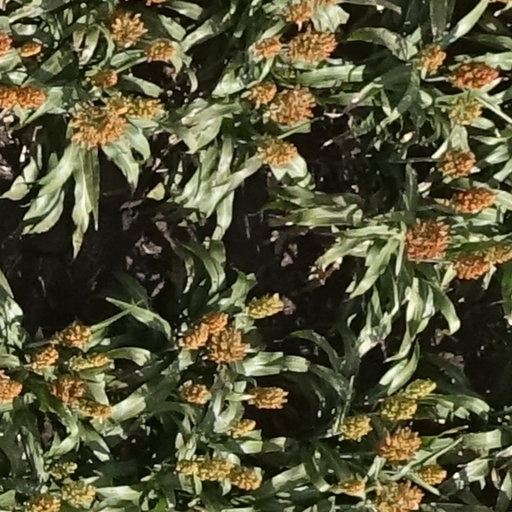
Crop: sorghum